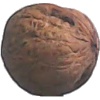
Label: walnut